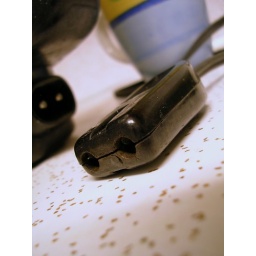
I unplugged the coffee pot this morning to fill it with water and found the cord wrapped around my coffee cup.